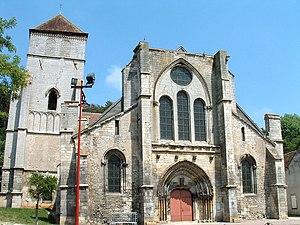
Gy-l'Évêque - Eglise
Gy-l'Évêque est une commune française située dans le département de l'Yonne en région Bourgogne-Franche-Comté.
Cet article recense une partie des monuments historiques de l'Yonne, en France.